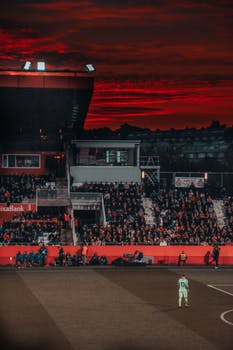
Label: No Watermark